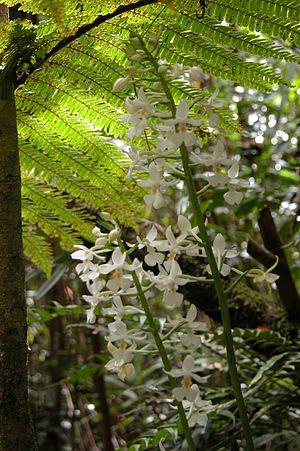
La forêt Dugain est une forêt privée de l'île de La Réunion.